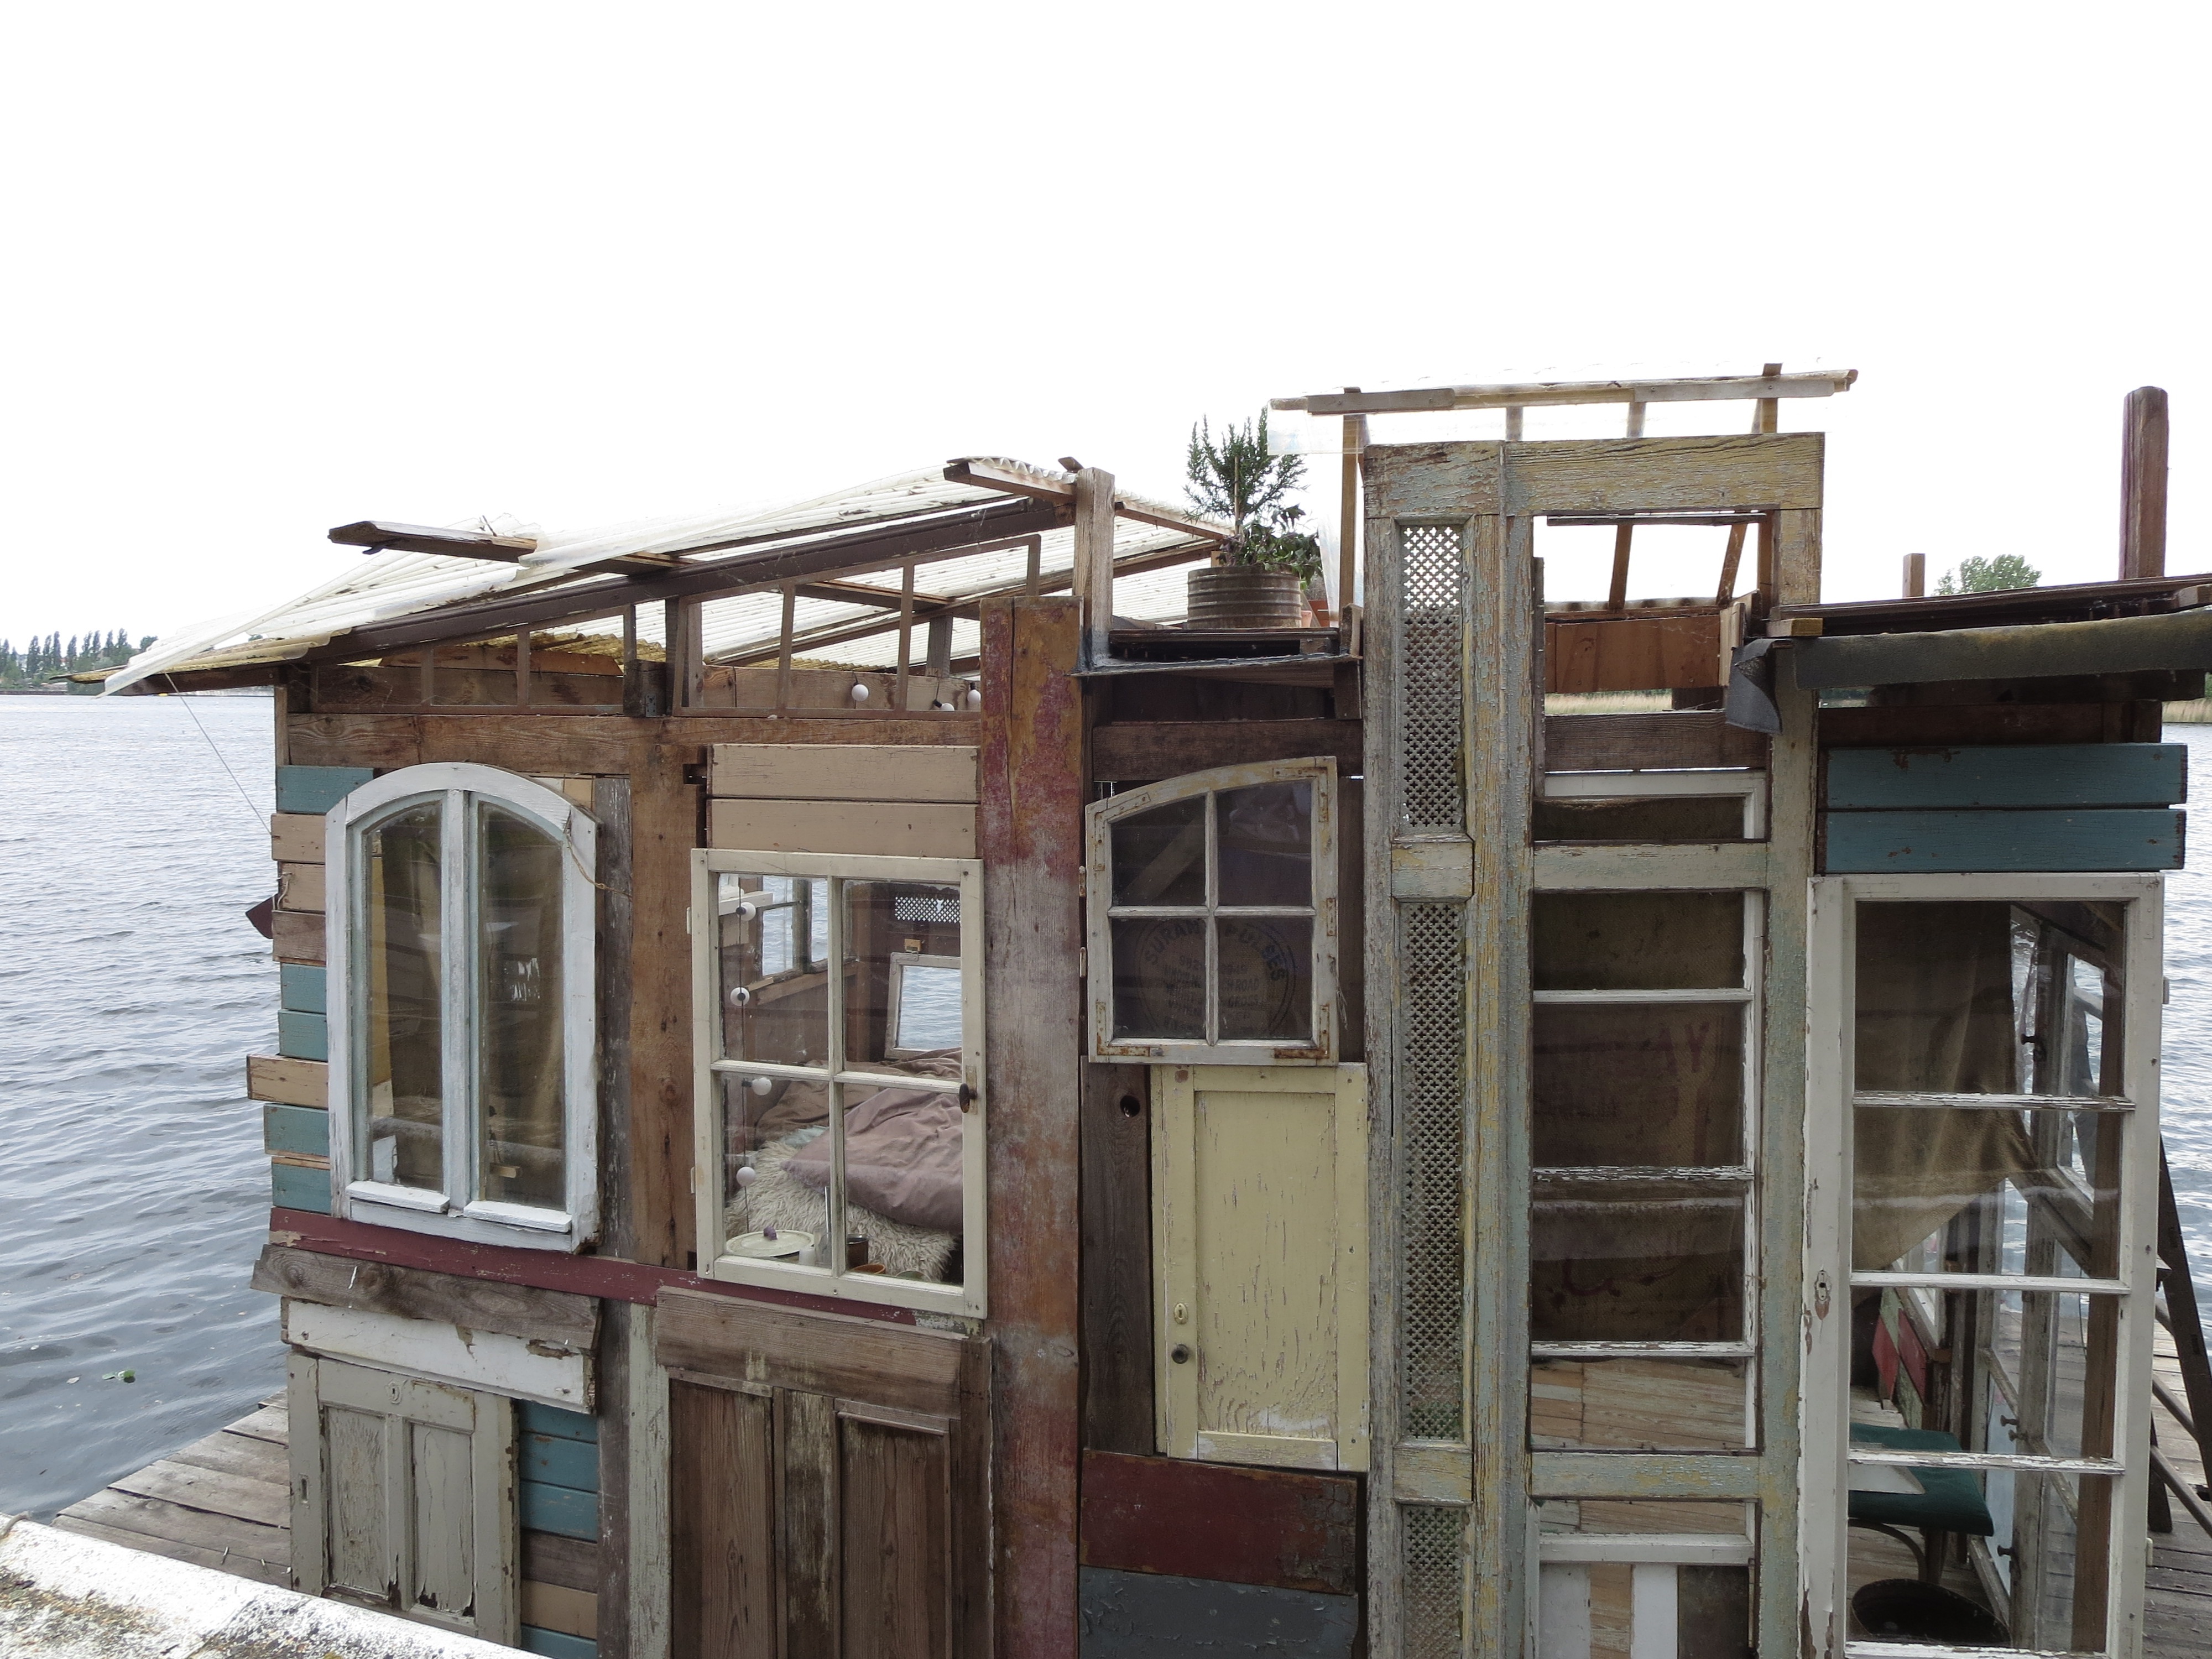
wood, window, roof, old, home, boot, cottage, facade, property, apartment, weathered, alternative, wooden door, doors, hermit, self made, houseboat, place to sleep, outdoor structure, heimwehrken